Sophie Devienne

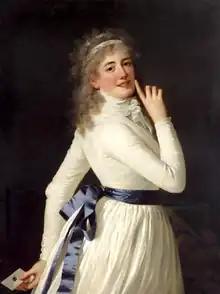
Sophie Devienne

She became a Sociétaires of the Comédie-Française in 1786.